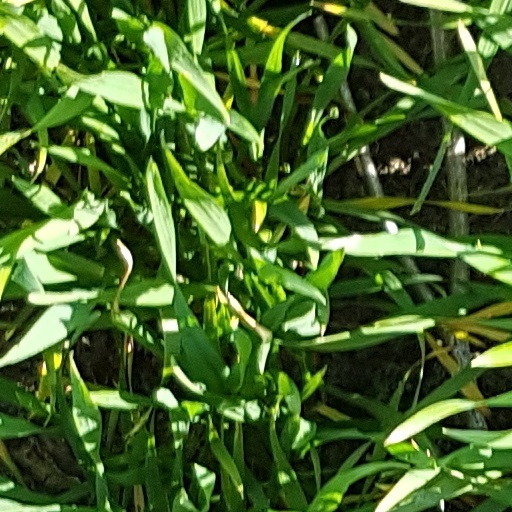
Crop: wheat